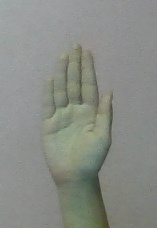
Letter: seen